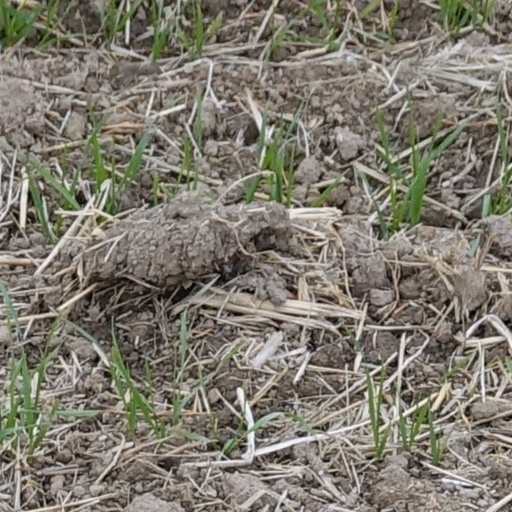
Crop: wheat